Prusten

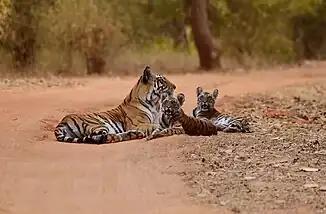
A tiger with her cubs; a scenario in which prusten may be expressed.

Prusten is social in nature, and may be produced for a variety of purposes. In captive tigers, it is more likely to be expressed when the animals are housed in groups rather than individually. Cats may produce the vocalization both to each other in greeting, or to familiar people such as zookeepers, as seen in clouded leopards. It is used to signal friendly intent to the other animal, and is generally reciprocated by other felids. It may also signify happiness, as content leopards tend to be more vocal and produce prusten more frequently.